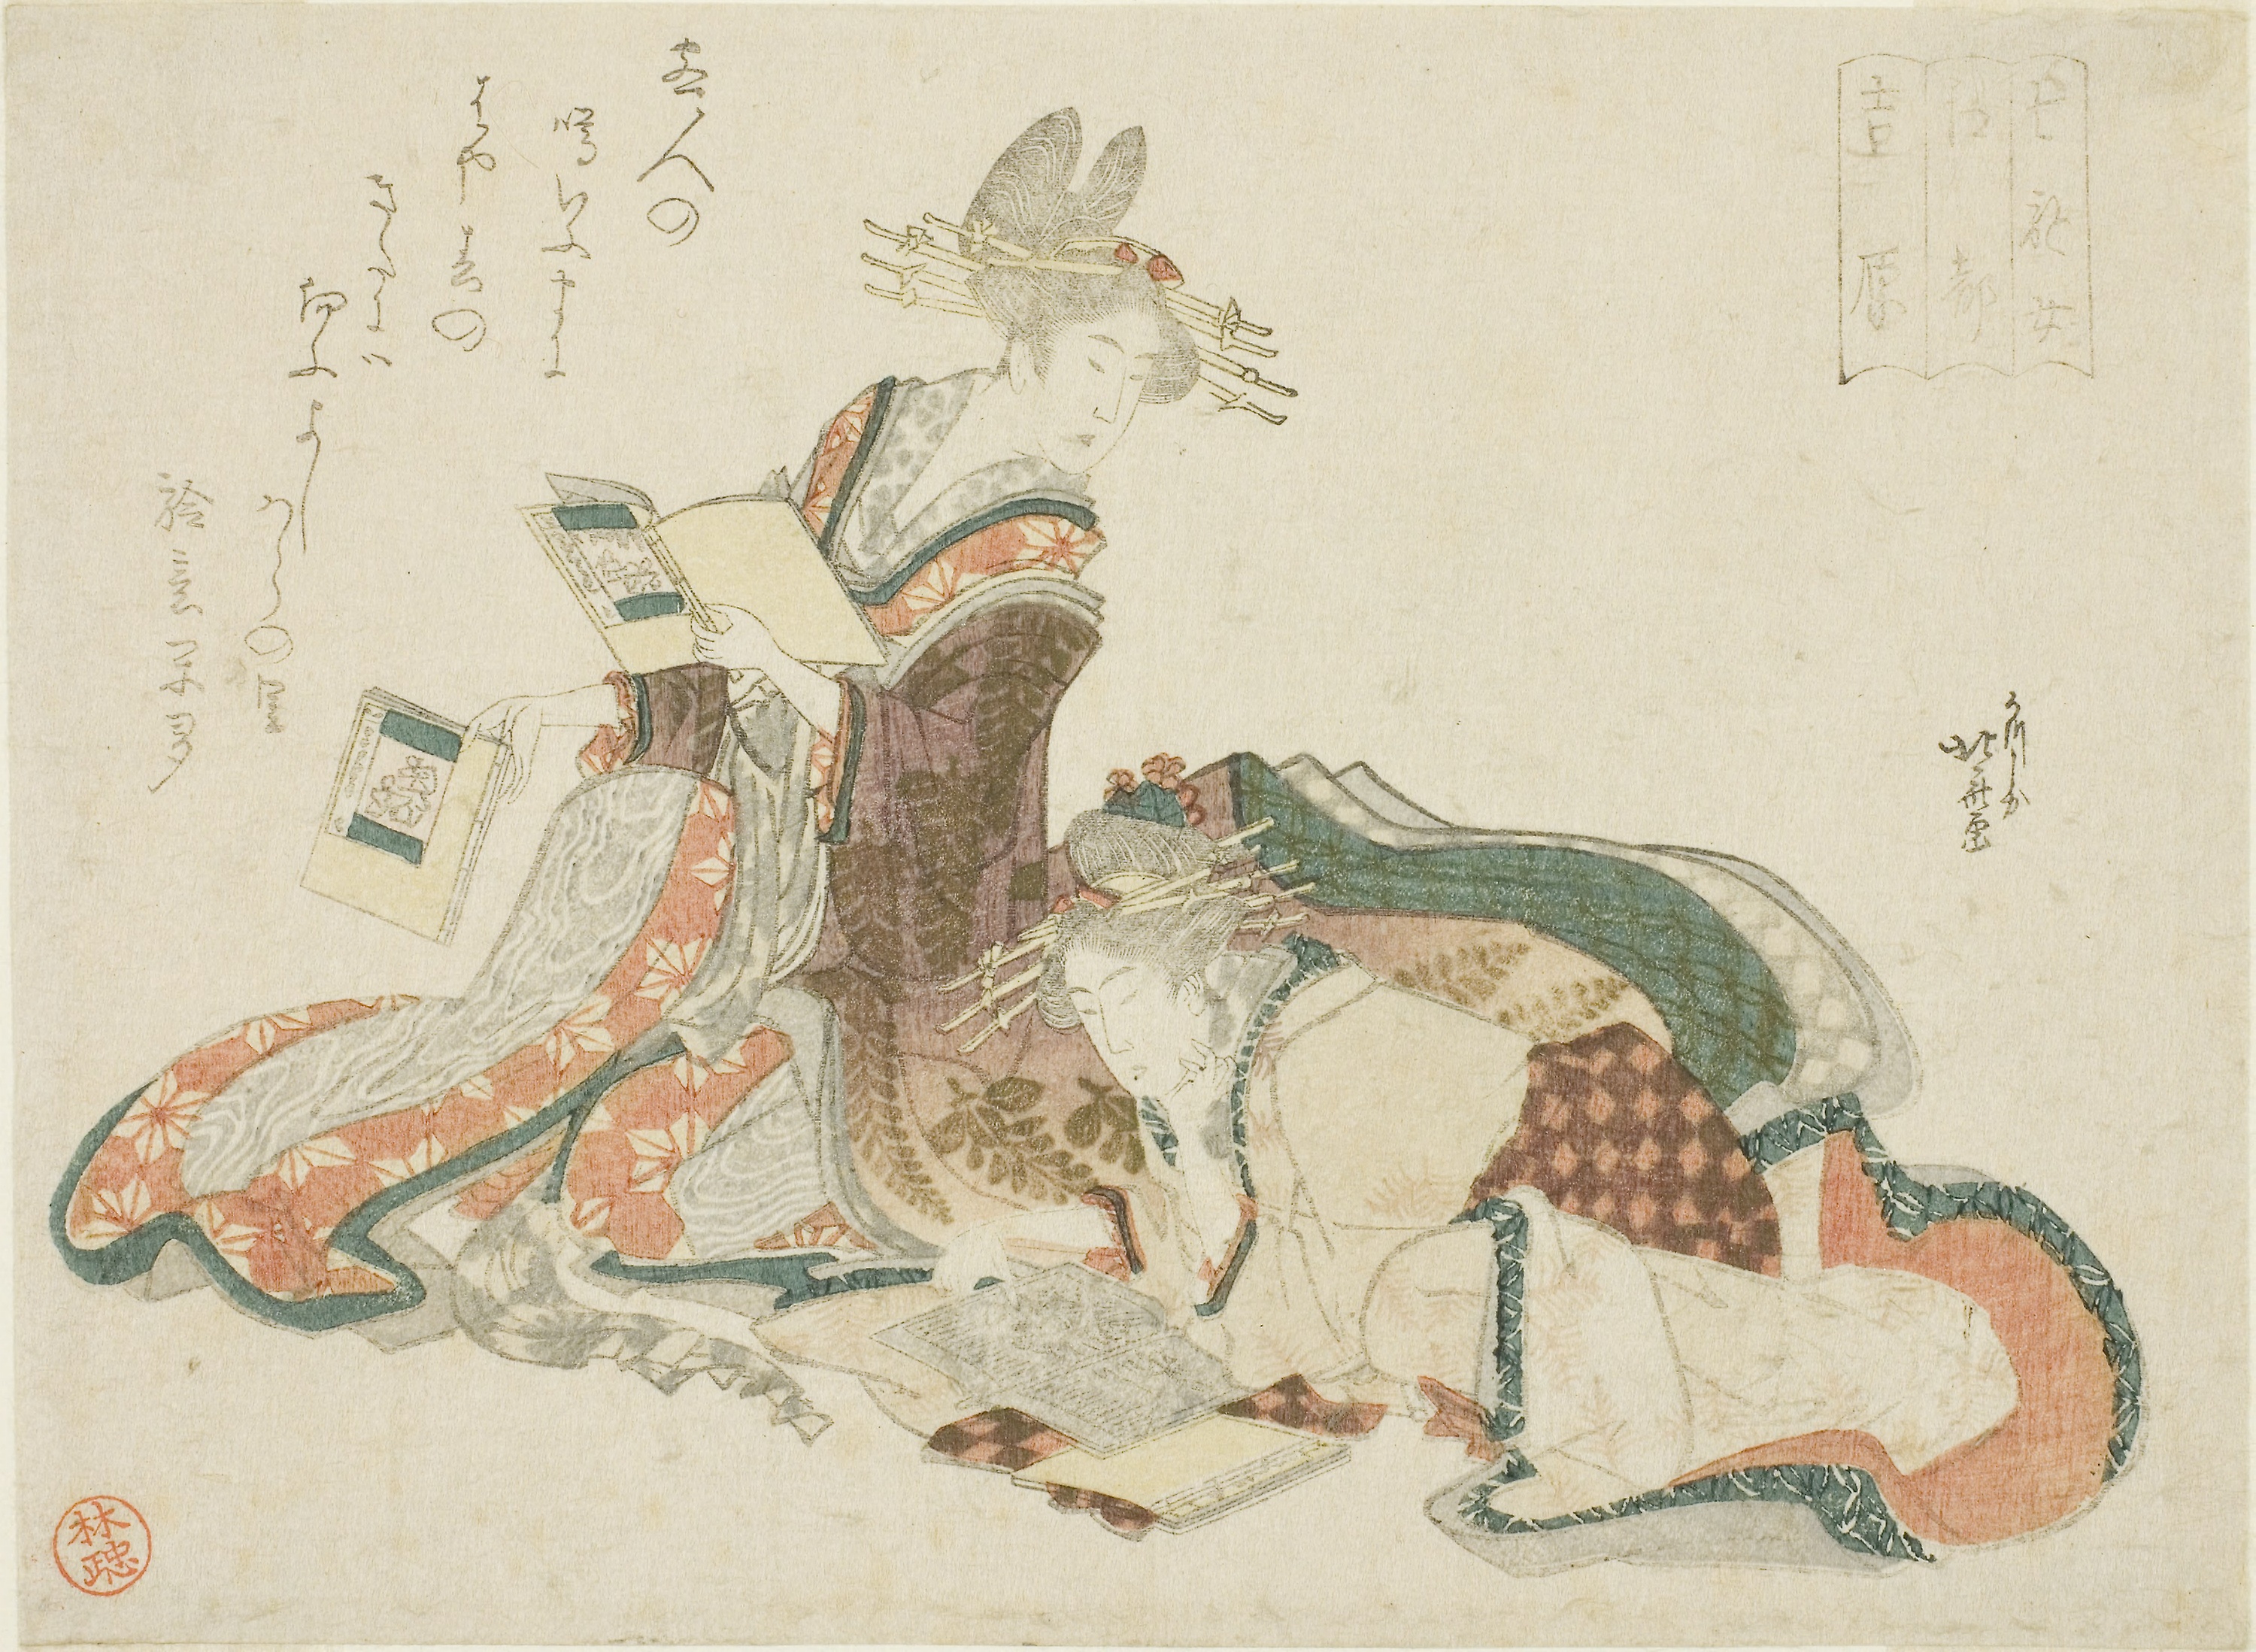
illustration, art, drawing, visual arts, fictional character, painting, modern art